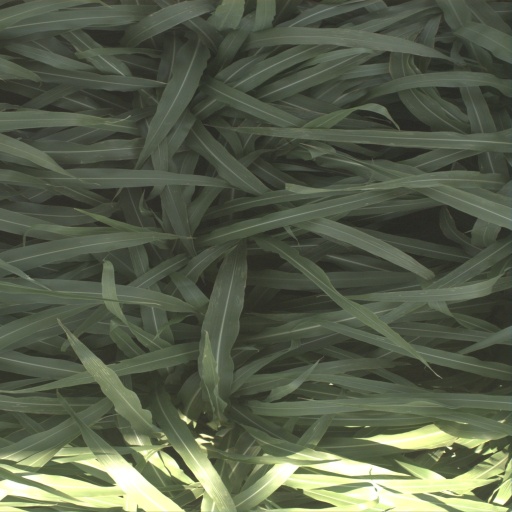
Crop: sorghum